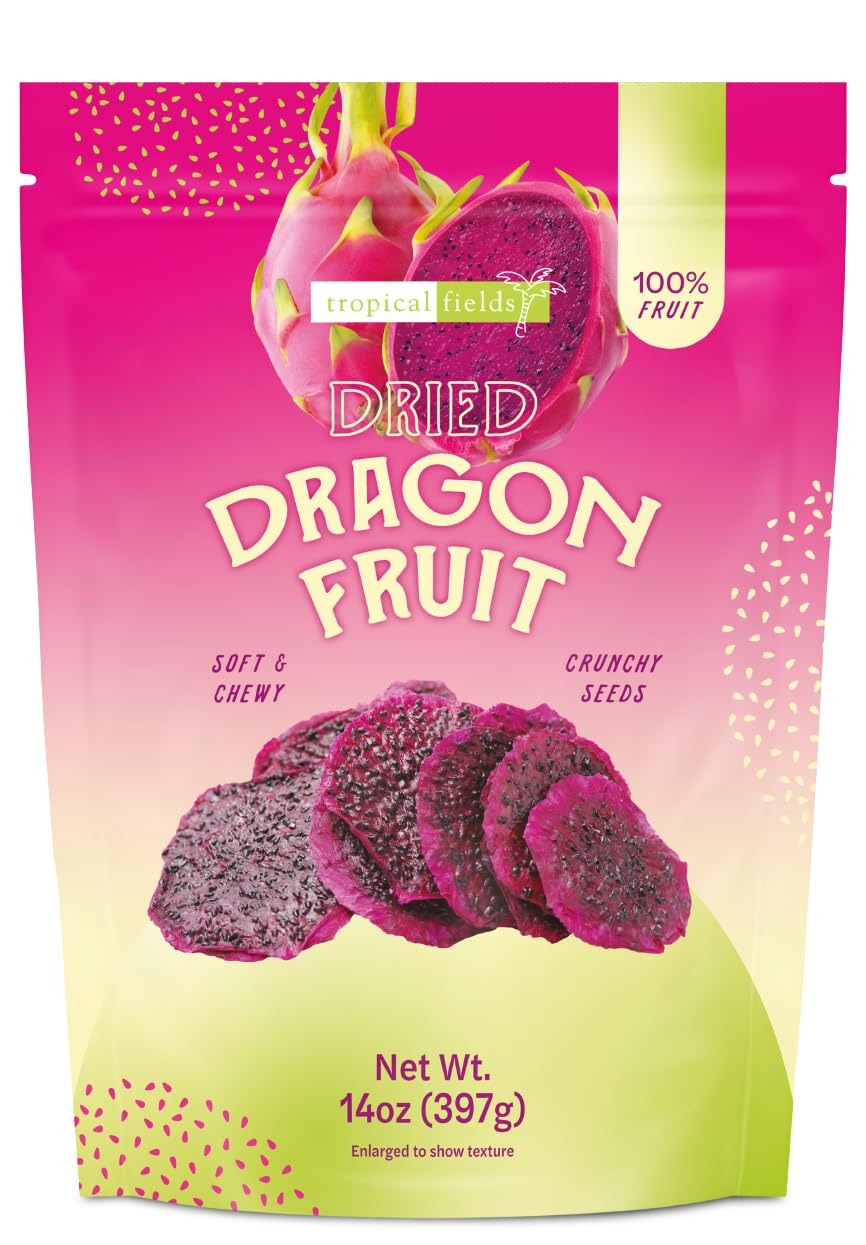
Item Name: Generic Dried Dragon Fruit Soft & chewy with crunchy seeds 14 Oz, Regular
Bullet Point 1: dried fruit
Bullet Point 2: dragon fruit
Product Description: Soft & chewy with crunchy seeds dried dragon fruit
Value: 14.0
Unit: Ounce

Price: 13.79